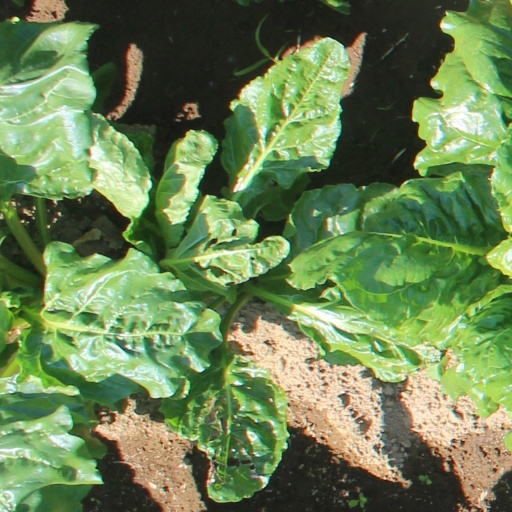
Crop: sugar beet